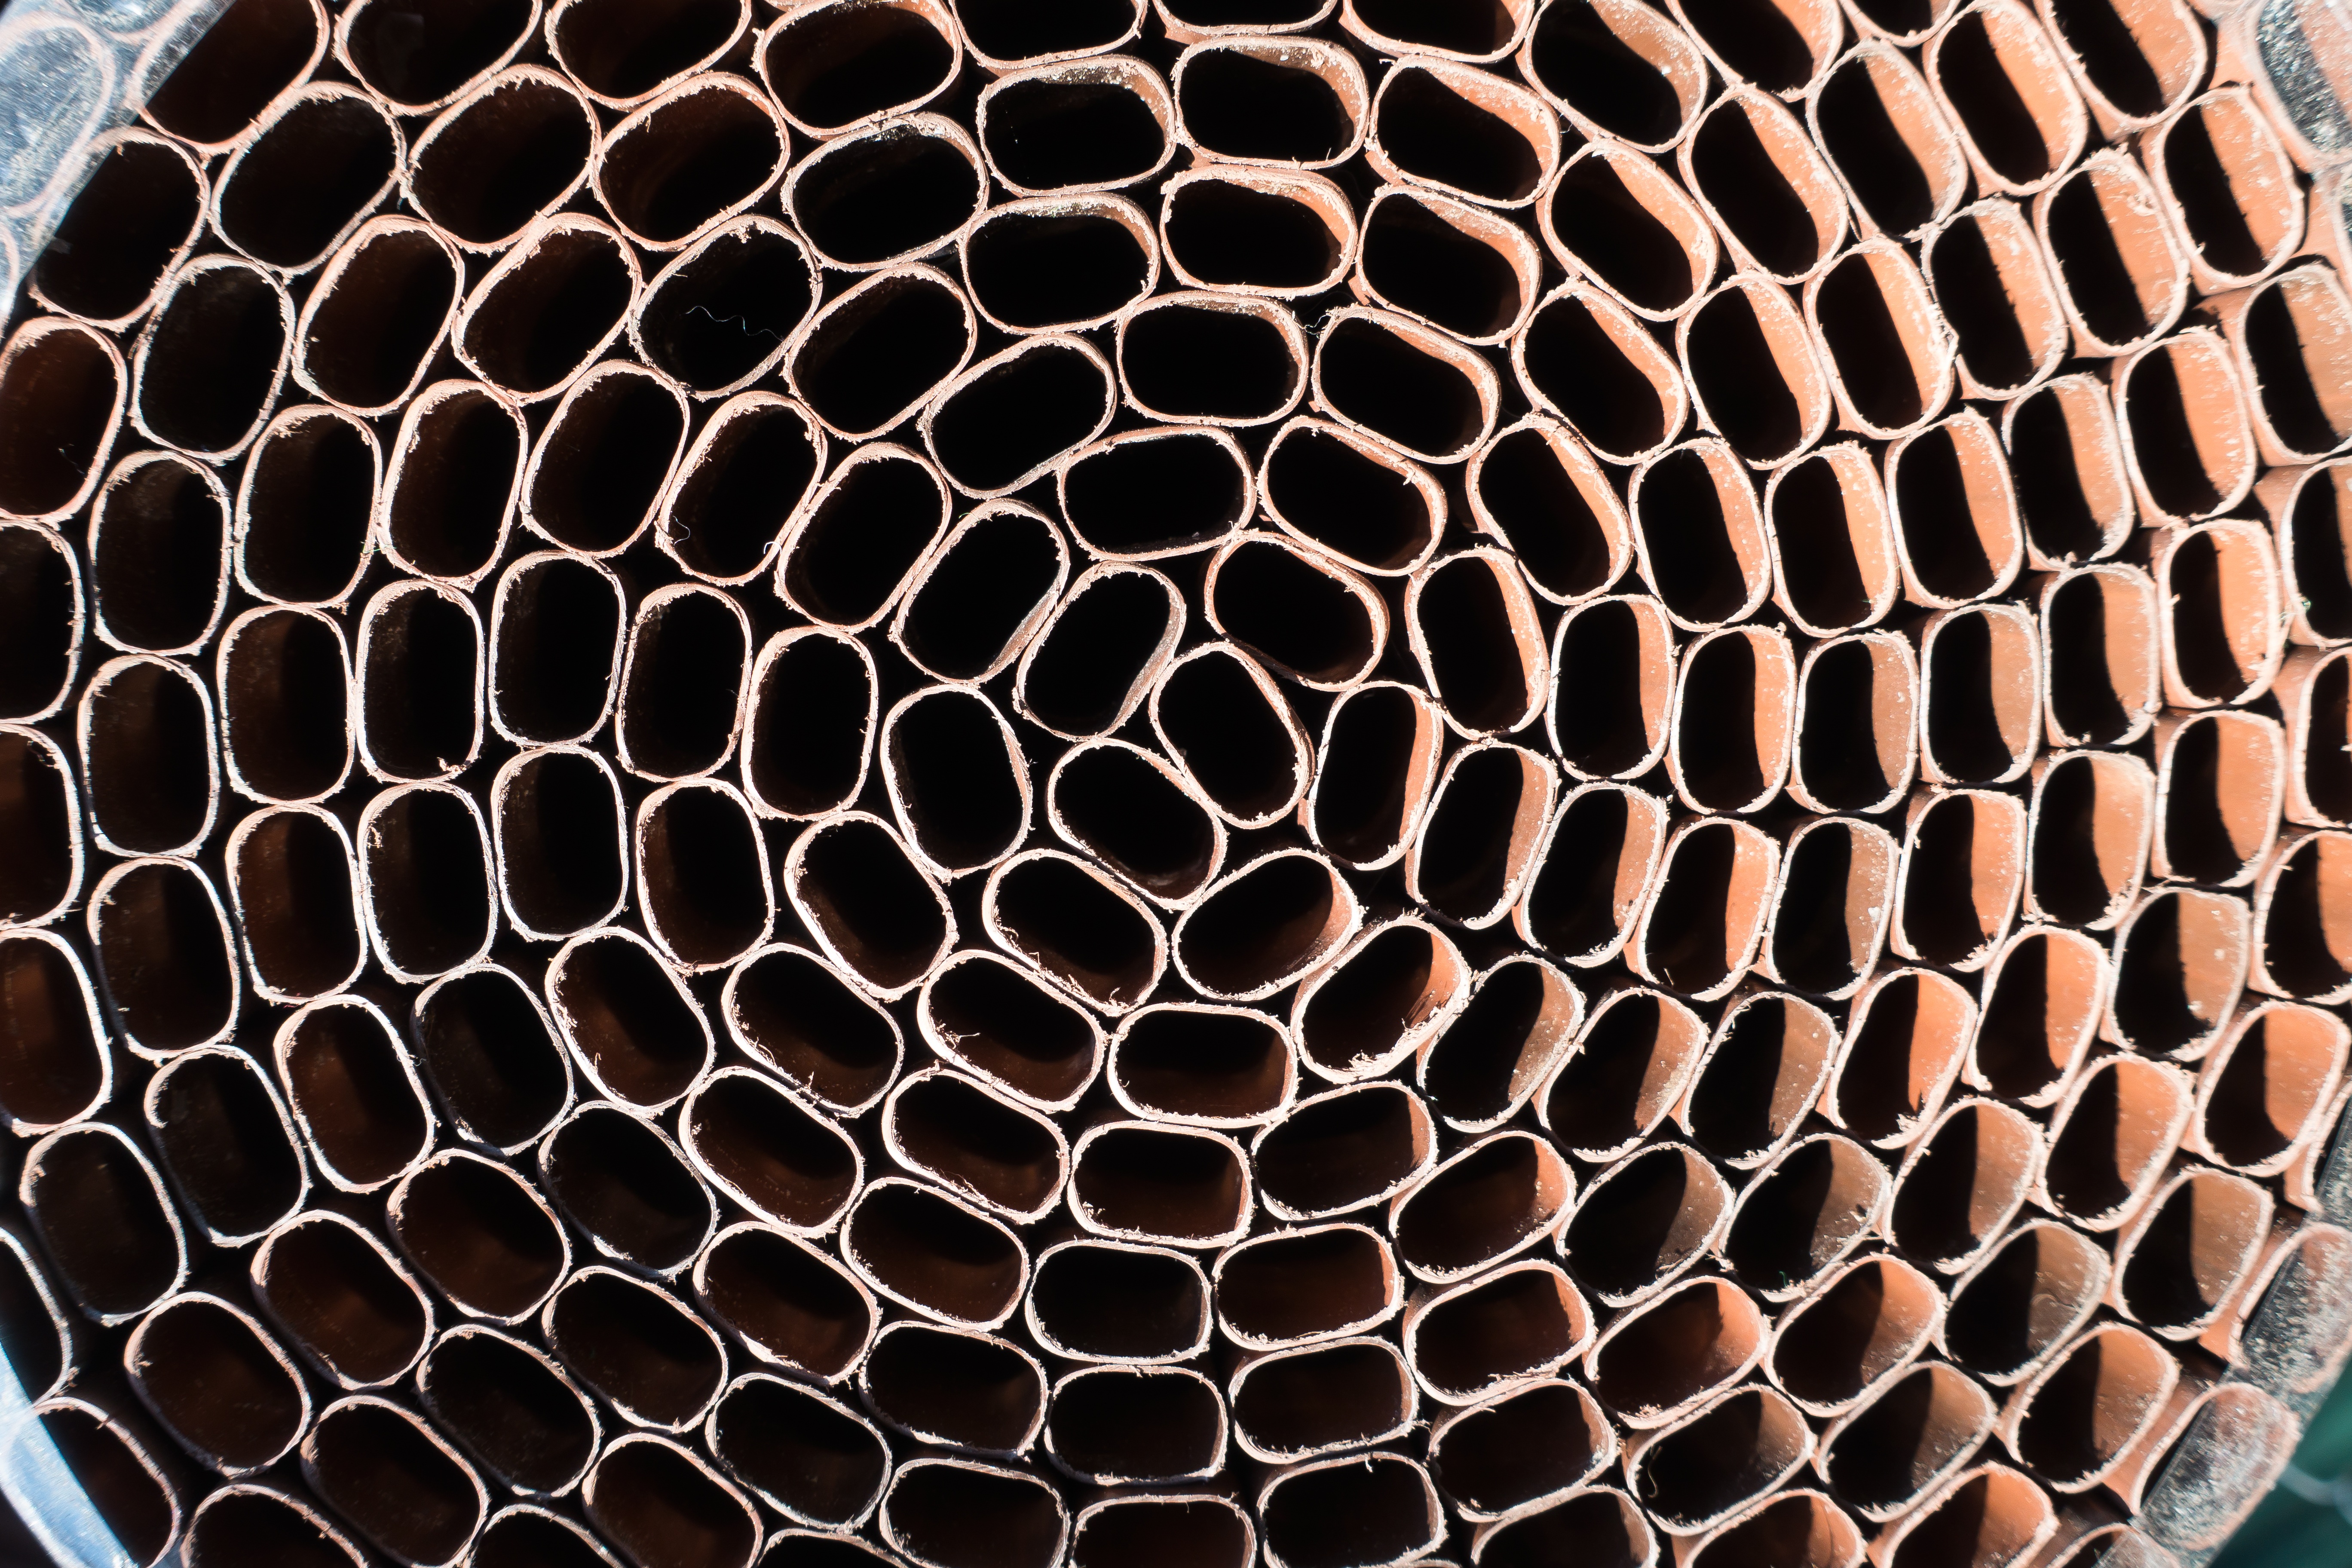
abstract, structure, texture, pattern, material, circle, invertebrate, background, design, net, symmetry, mesh, concentric, center, honeycomb, oval, form, about, fund, role